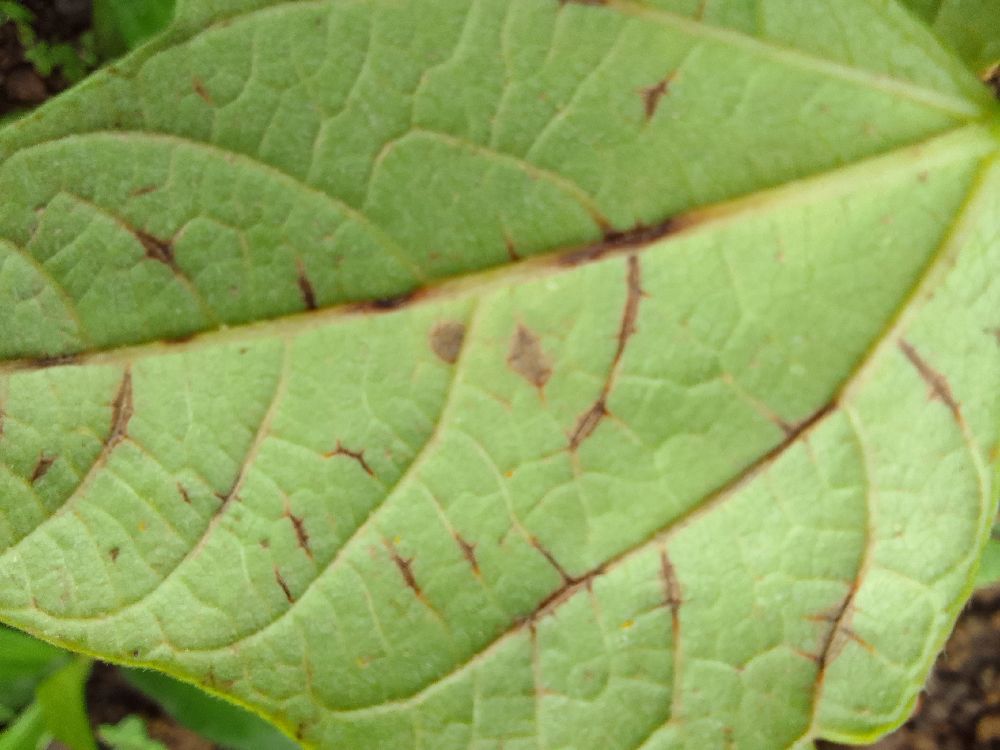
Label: anthracnose